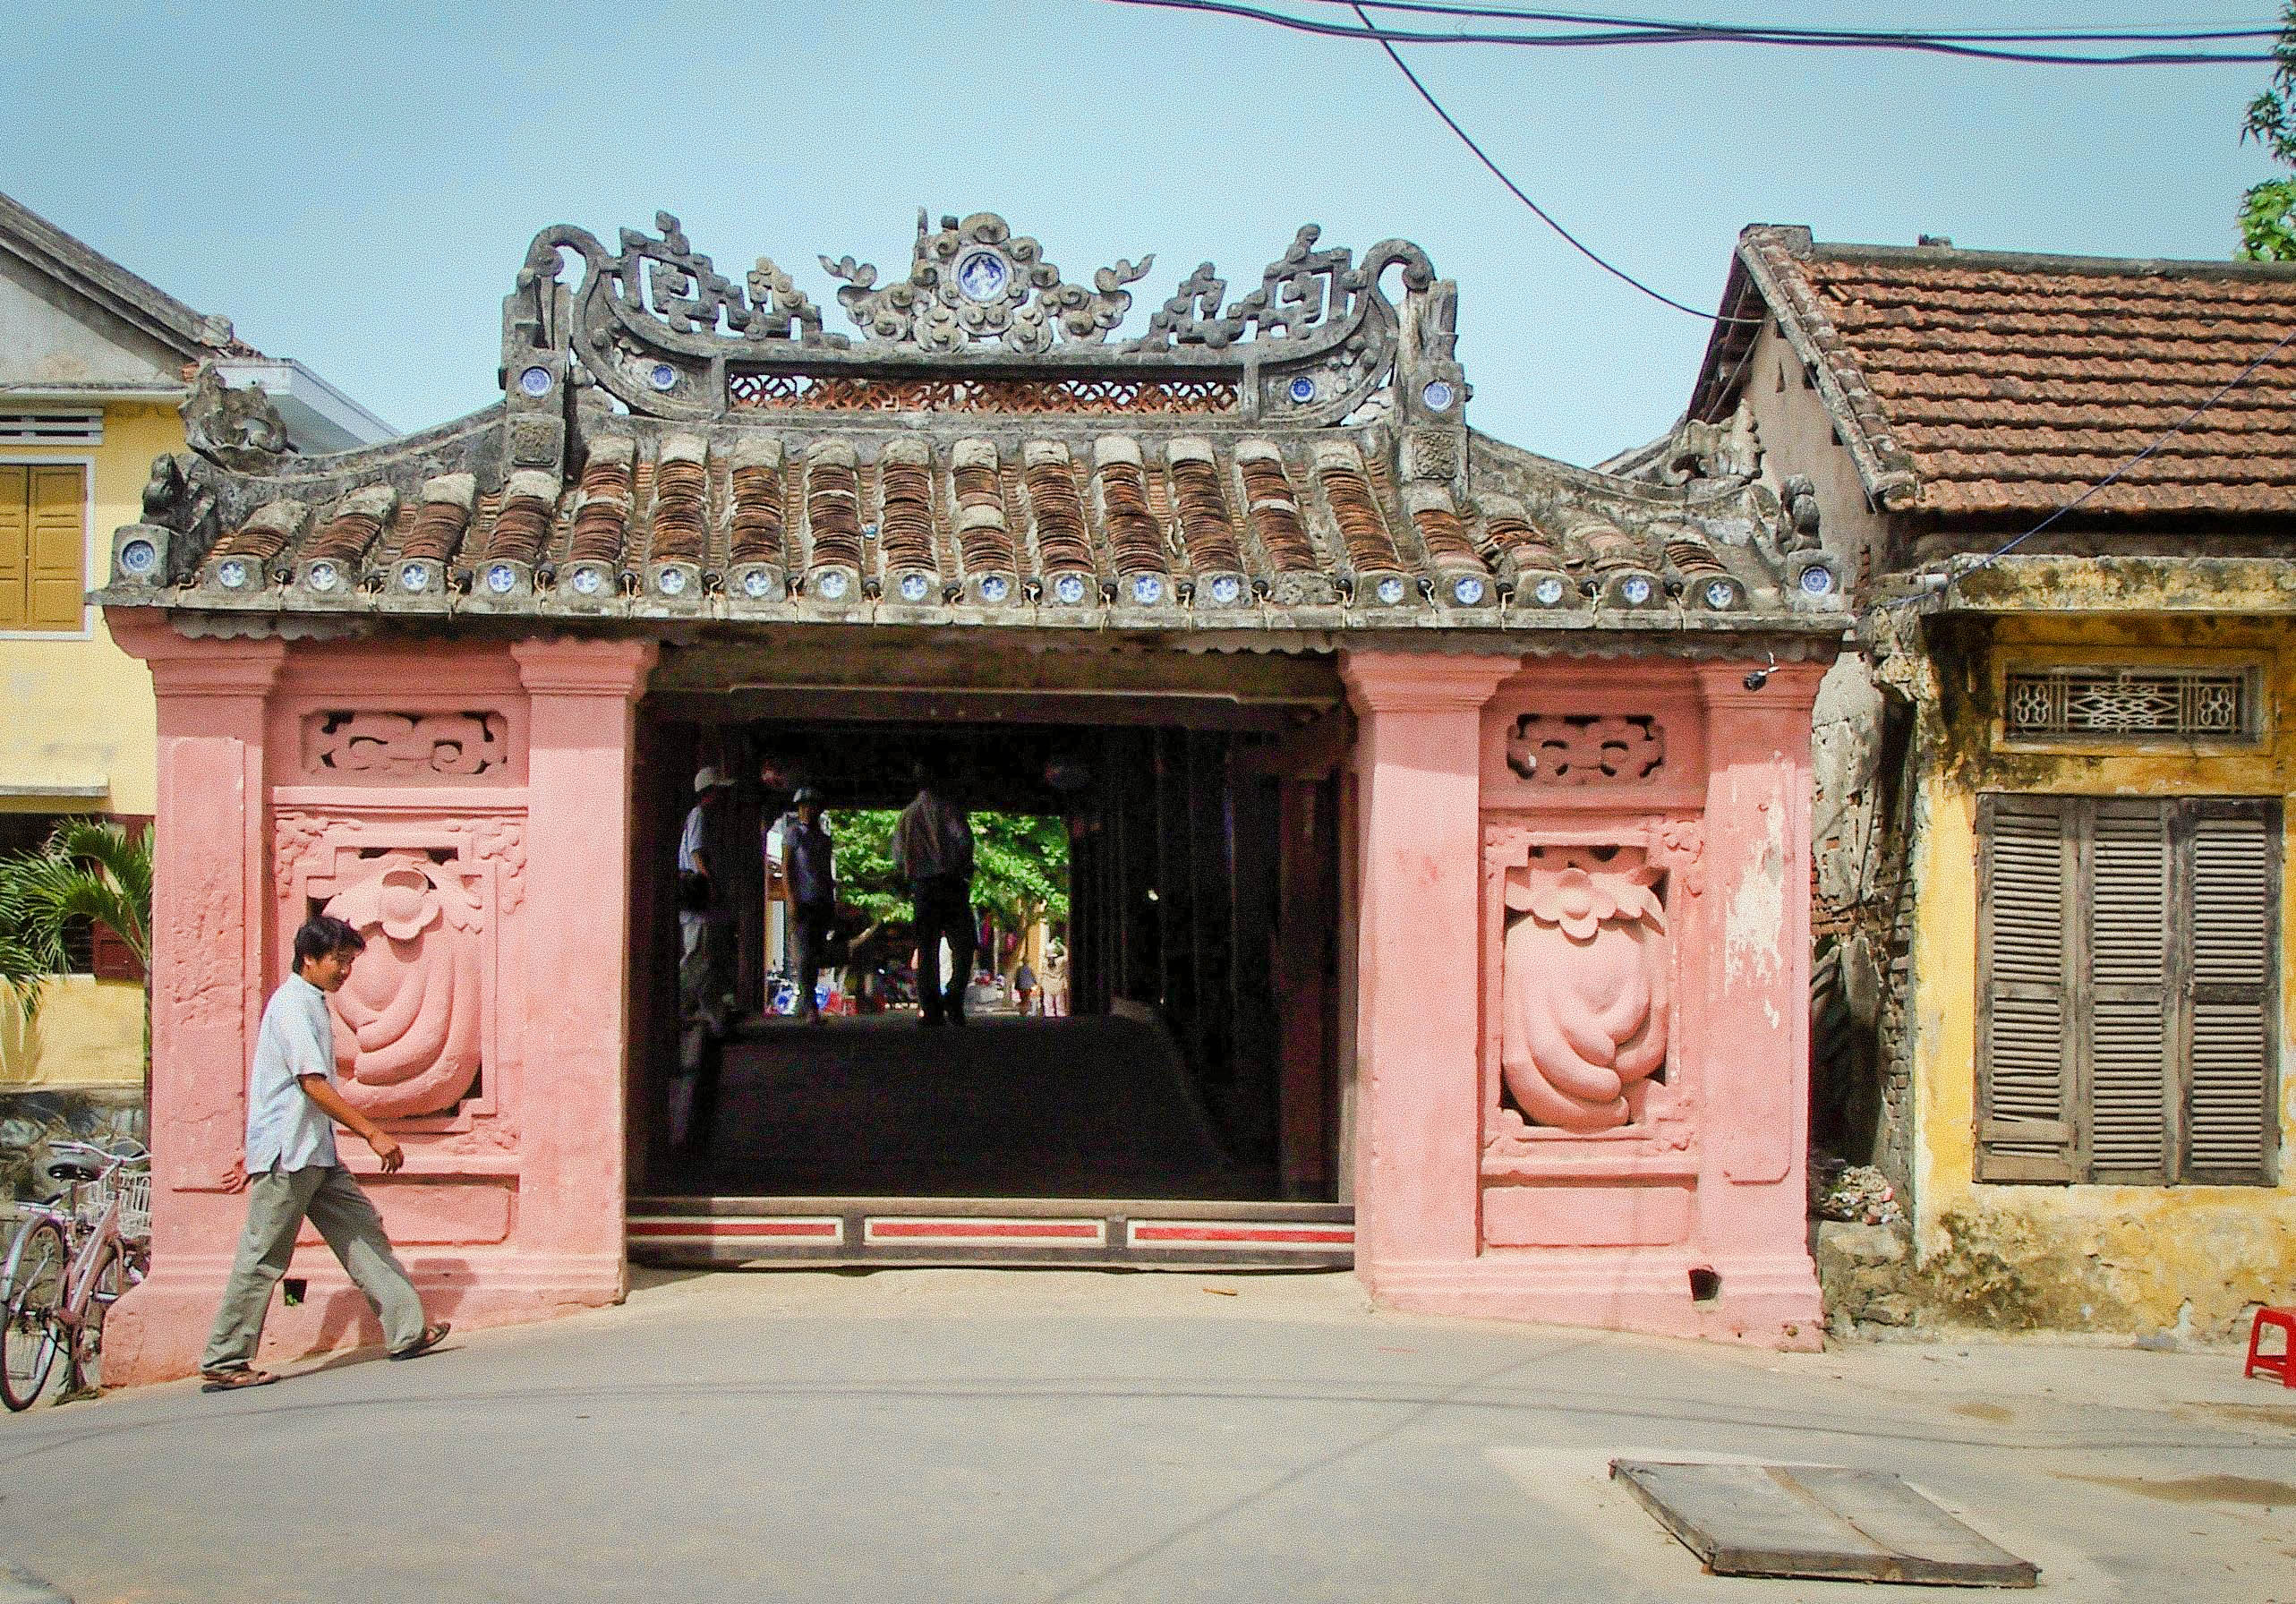
town, building, asia, facade, tourism, place of worship, temple, shrine, vietnam, hoian, ancient history